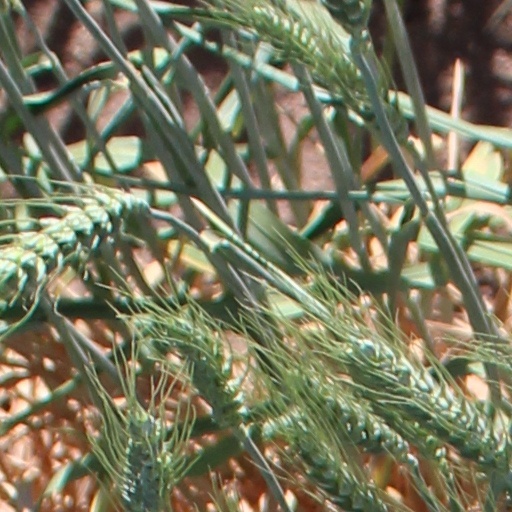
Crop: wheat